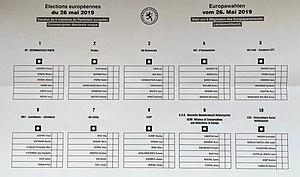
Bulletin de vote des Élections pour le Parlement européen, Luxembourg 2019. Lëtzebuergesch: Stëmmziedel fir d'Wale fir d'Europäescht Parlament, Lëtzebuerg 2019.
Les élections européennes de 2019 au Luxembourg ont eu lieu le 26 mai 2019 afin d'élire les six députés européens représentants le Luxembourg au Parlement européen.